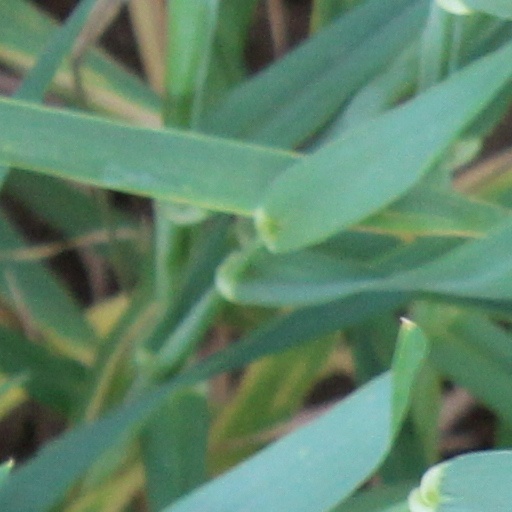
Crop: wheat